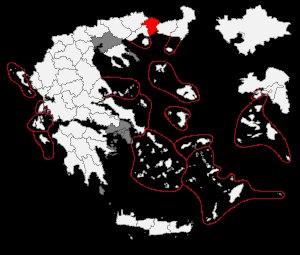
La circonscription de Xánthi est une circonscription législative de la Grèce. Elle correspond au territoire du nome de Xánthi. Elle compte 115 319 électeurs inscrits en janvier 2015.